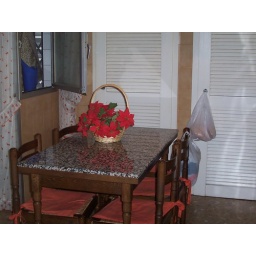
the table where we eat in the kitchen